Ubi de Feo

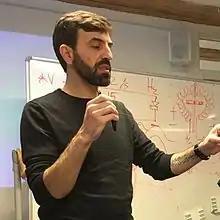
Ubi teaching electronics in 2016 at CIID

Ubi de Feo (born 1974) is a creative technologist and educator. In his off-time (mostly when doing the dishes) he thinks about ways to improve things or invent new ones. Curiosity drives everything in his life and work. In 2007 de Feo began teaching programming, electronics and other things to whoever wants to learn, often developing his own methods to explain really complicated things in a more tangible, down-to-earth fashion. He does do not try to teach things he doesn’t thoroughly understand, which often leads him to learn entirely new subjects in order to explain them to himself and others.